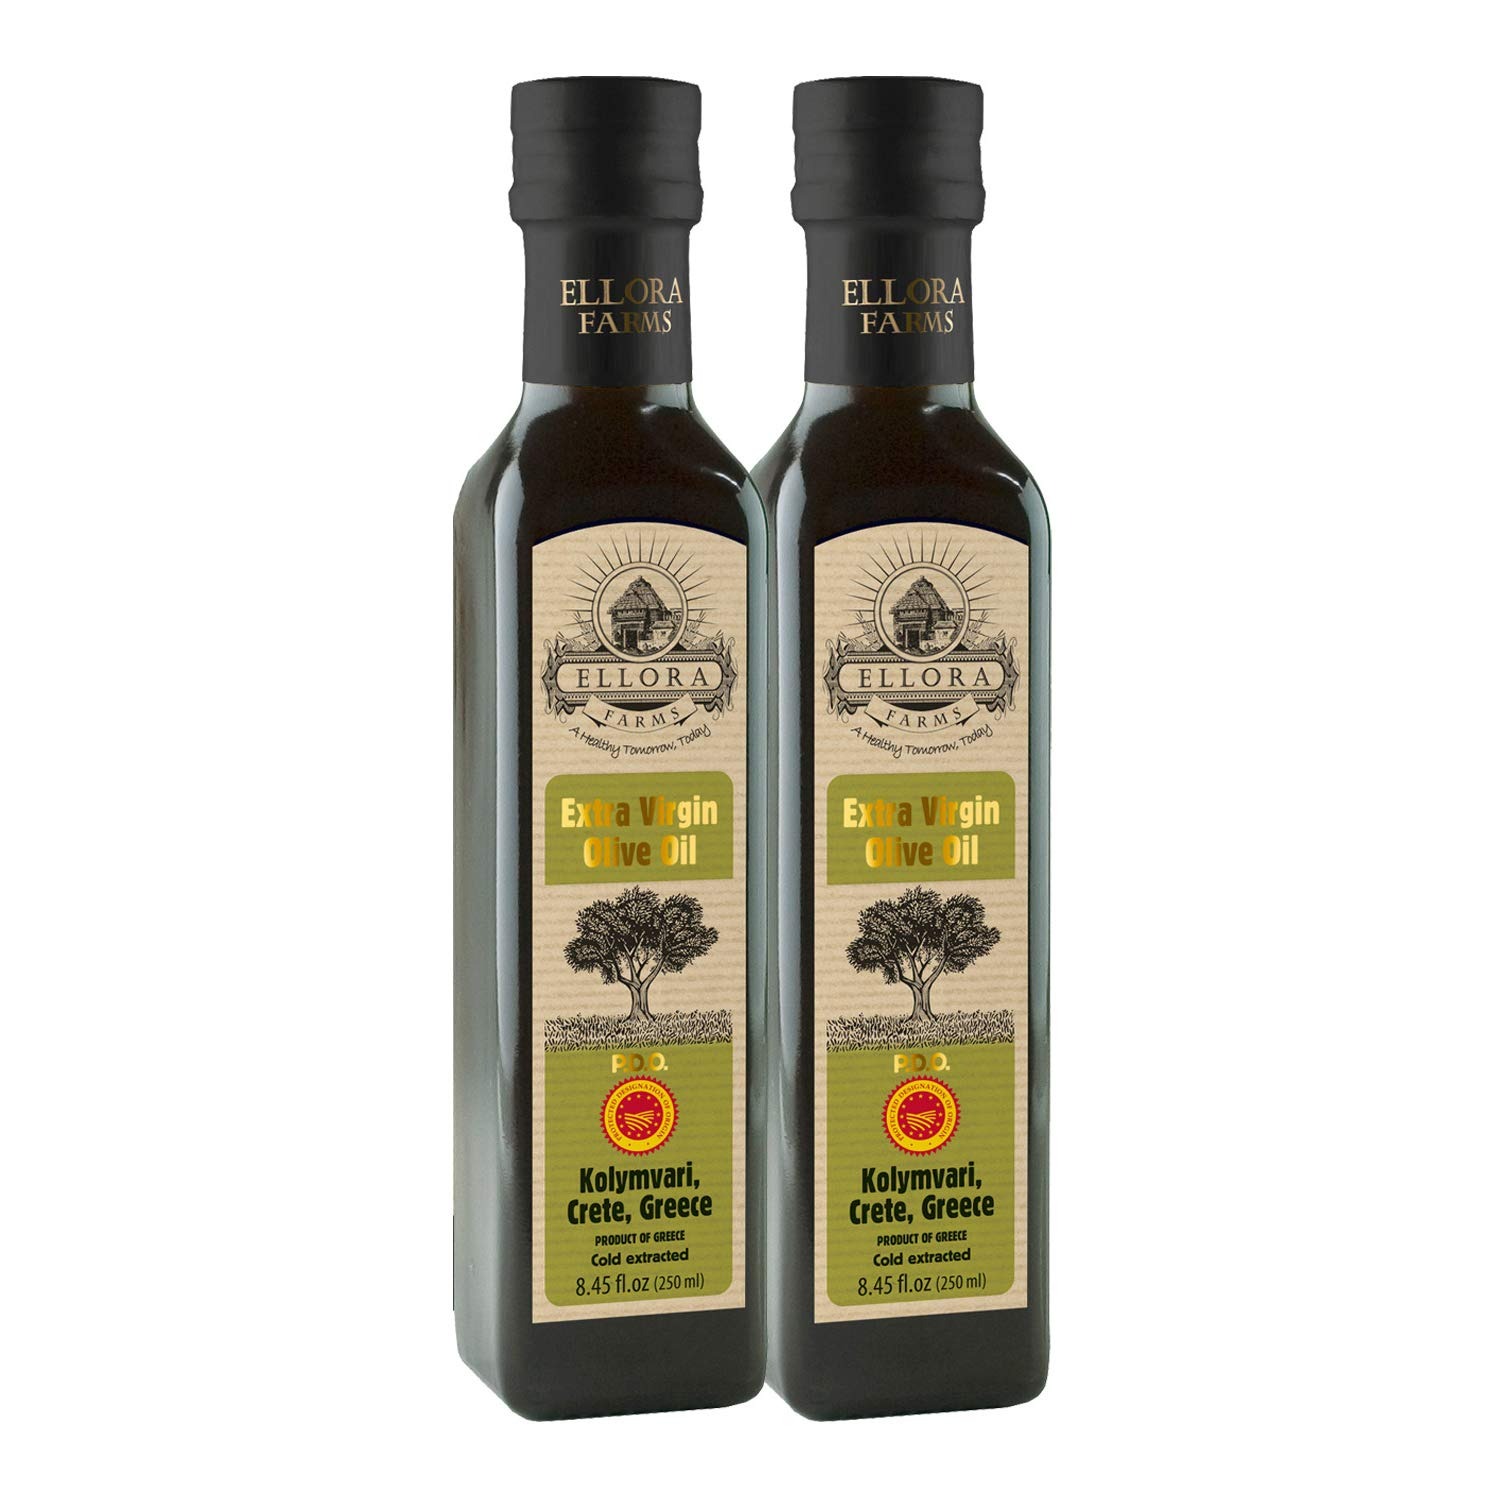
Item Name: Ellora Farms Traceable Extra Virgin PDO Olive Oil, Single Origin and Single Estate, Non GMO, Protected Designation of Origin "PDO", Born in Ancient Crete, Greece, Bottle 2 Piece, 8.45 oz
Value: 16.9
Unit: Fl Oz

Price: 28.95